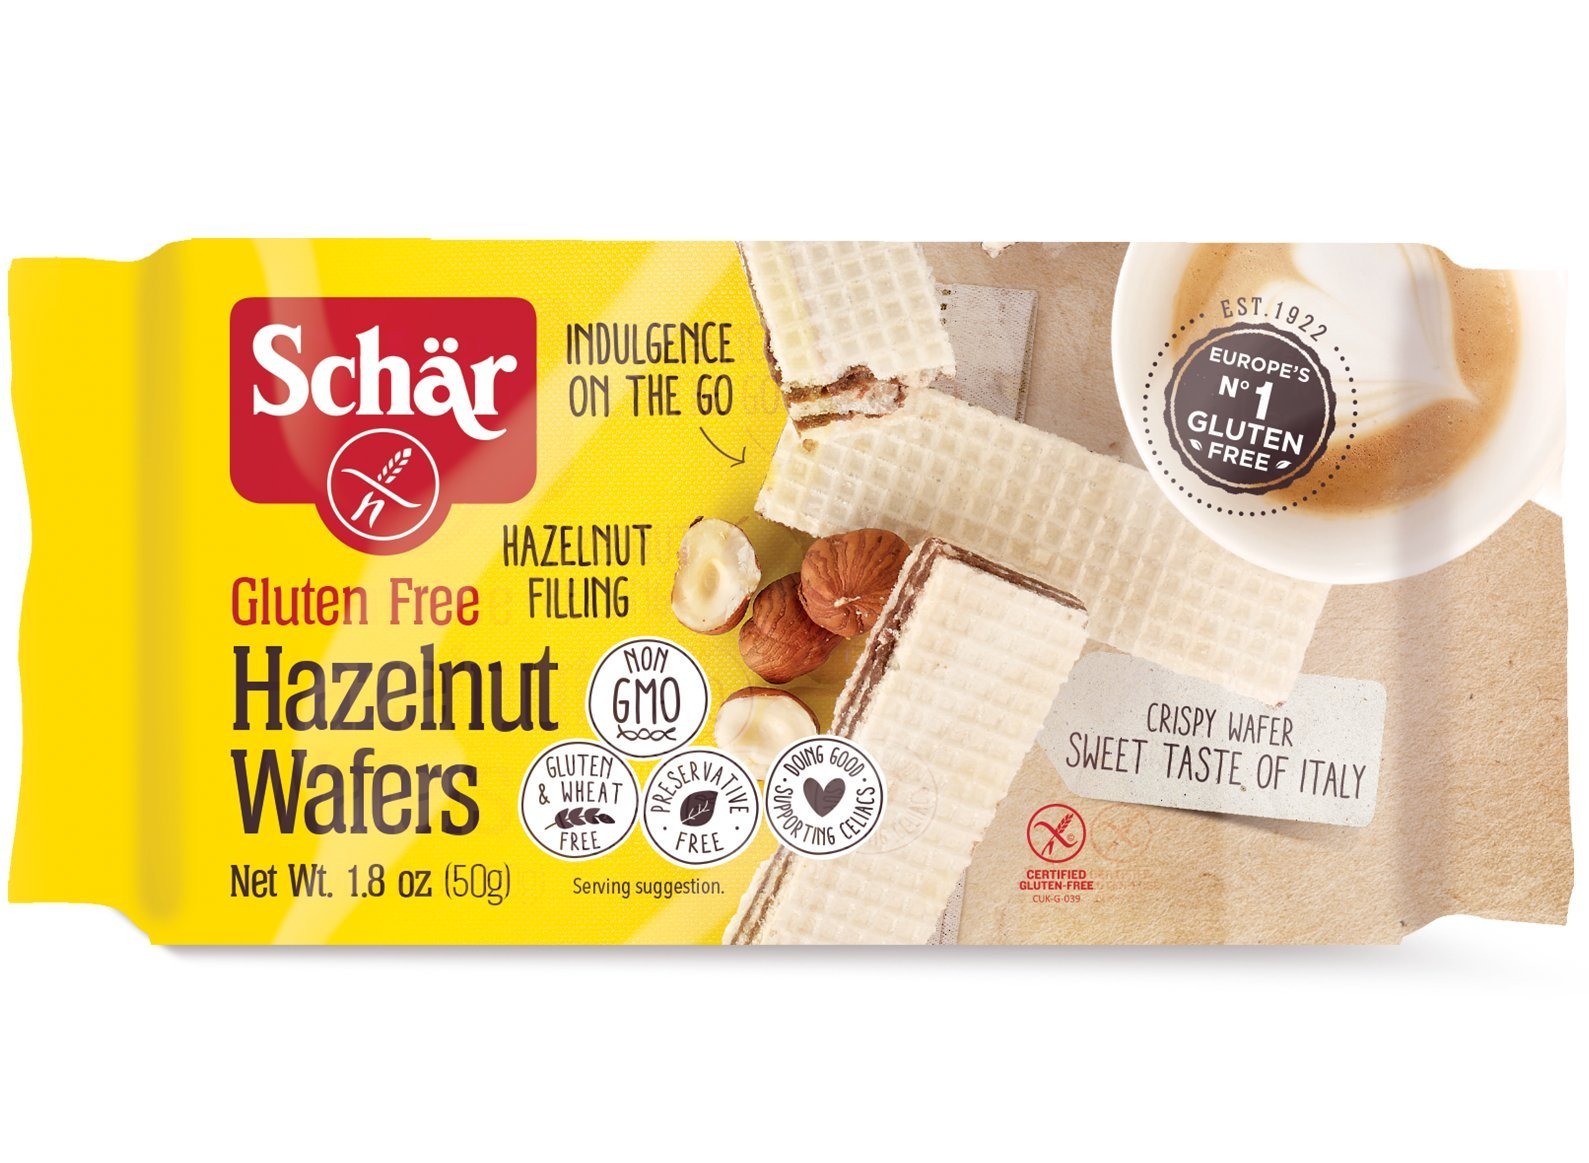
Item Name: Schär Gluten Free Hazelnut Wafers, 1.8 oz., 20-Pack
Bullet Point 1: Twenty 1.8 oz. packages of Gluten Free Hazelnut Wafers
Bullet Point 2: Certified Gluten-Free wafers with a light, crisp texture
Bullet Point 3: Layered with a smooth and delicious hazelnut creme
Bullet Point 4: Also non-GMO and preservative-free
Bullet Point 5: Individually-wrapped for on-the-go snacking
Value: 36.0
Unit: Ounce

Price: 4.27